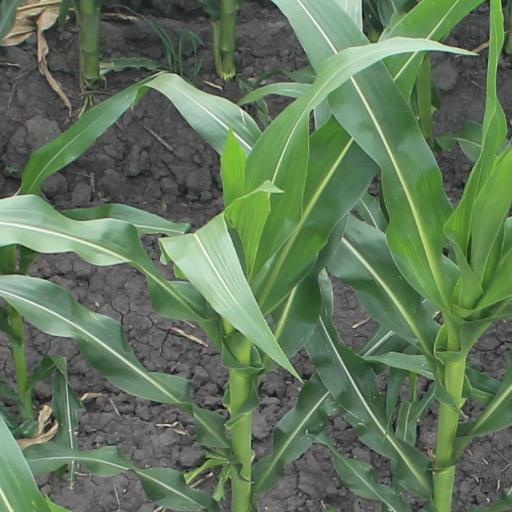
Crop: maize; corn